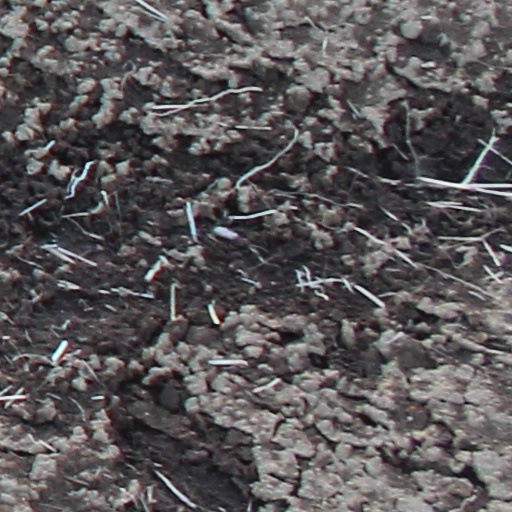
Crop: wheat